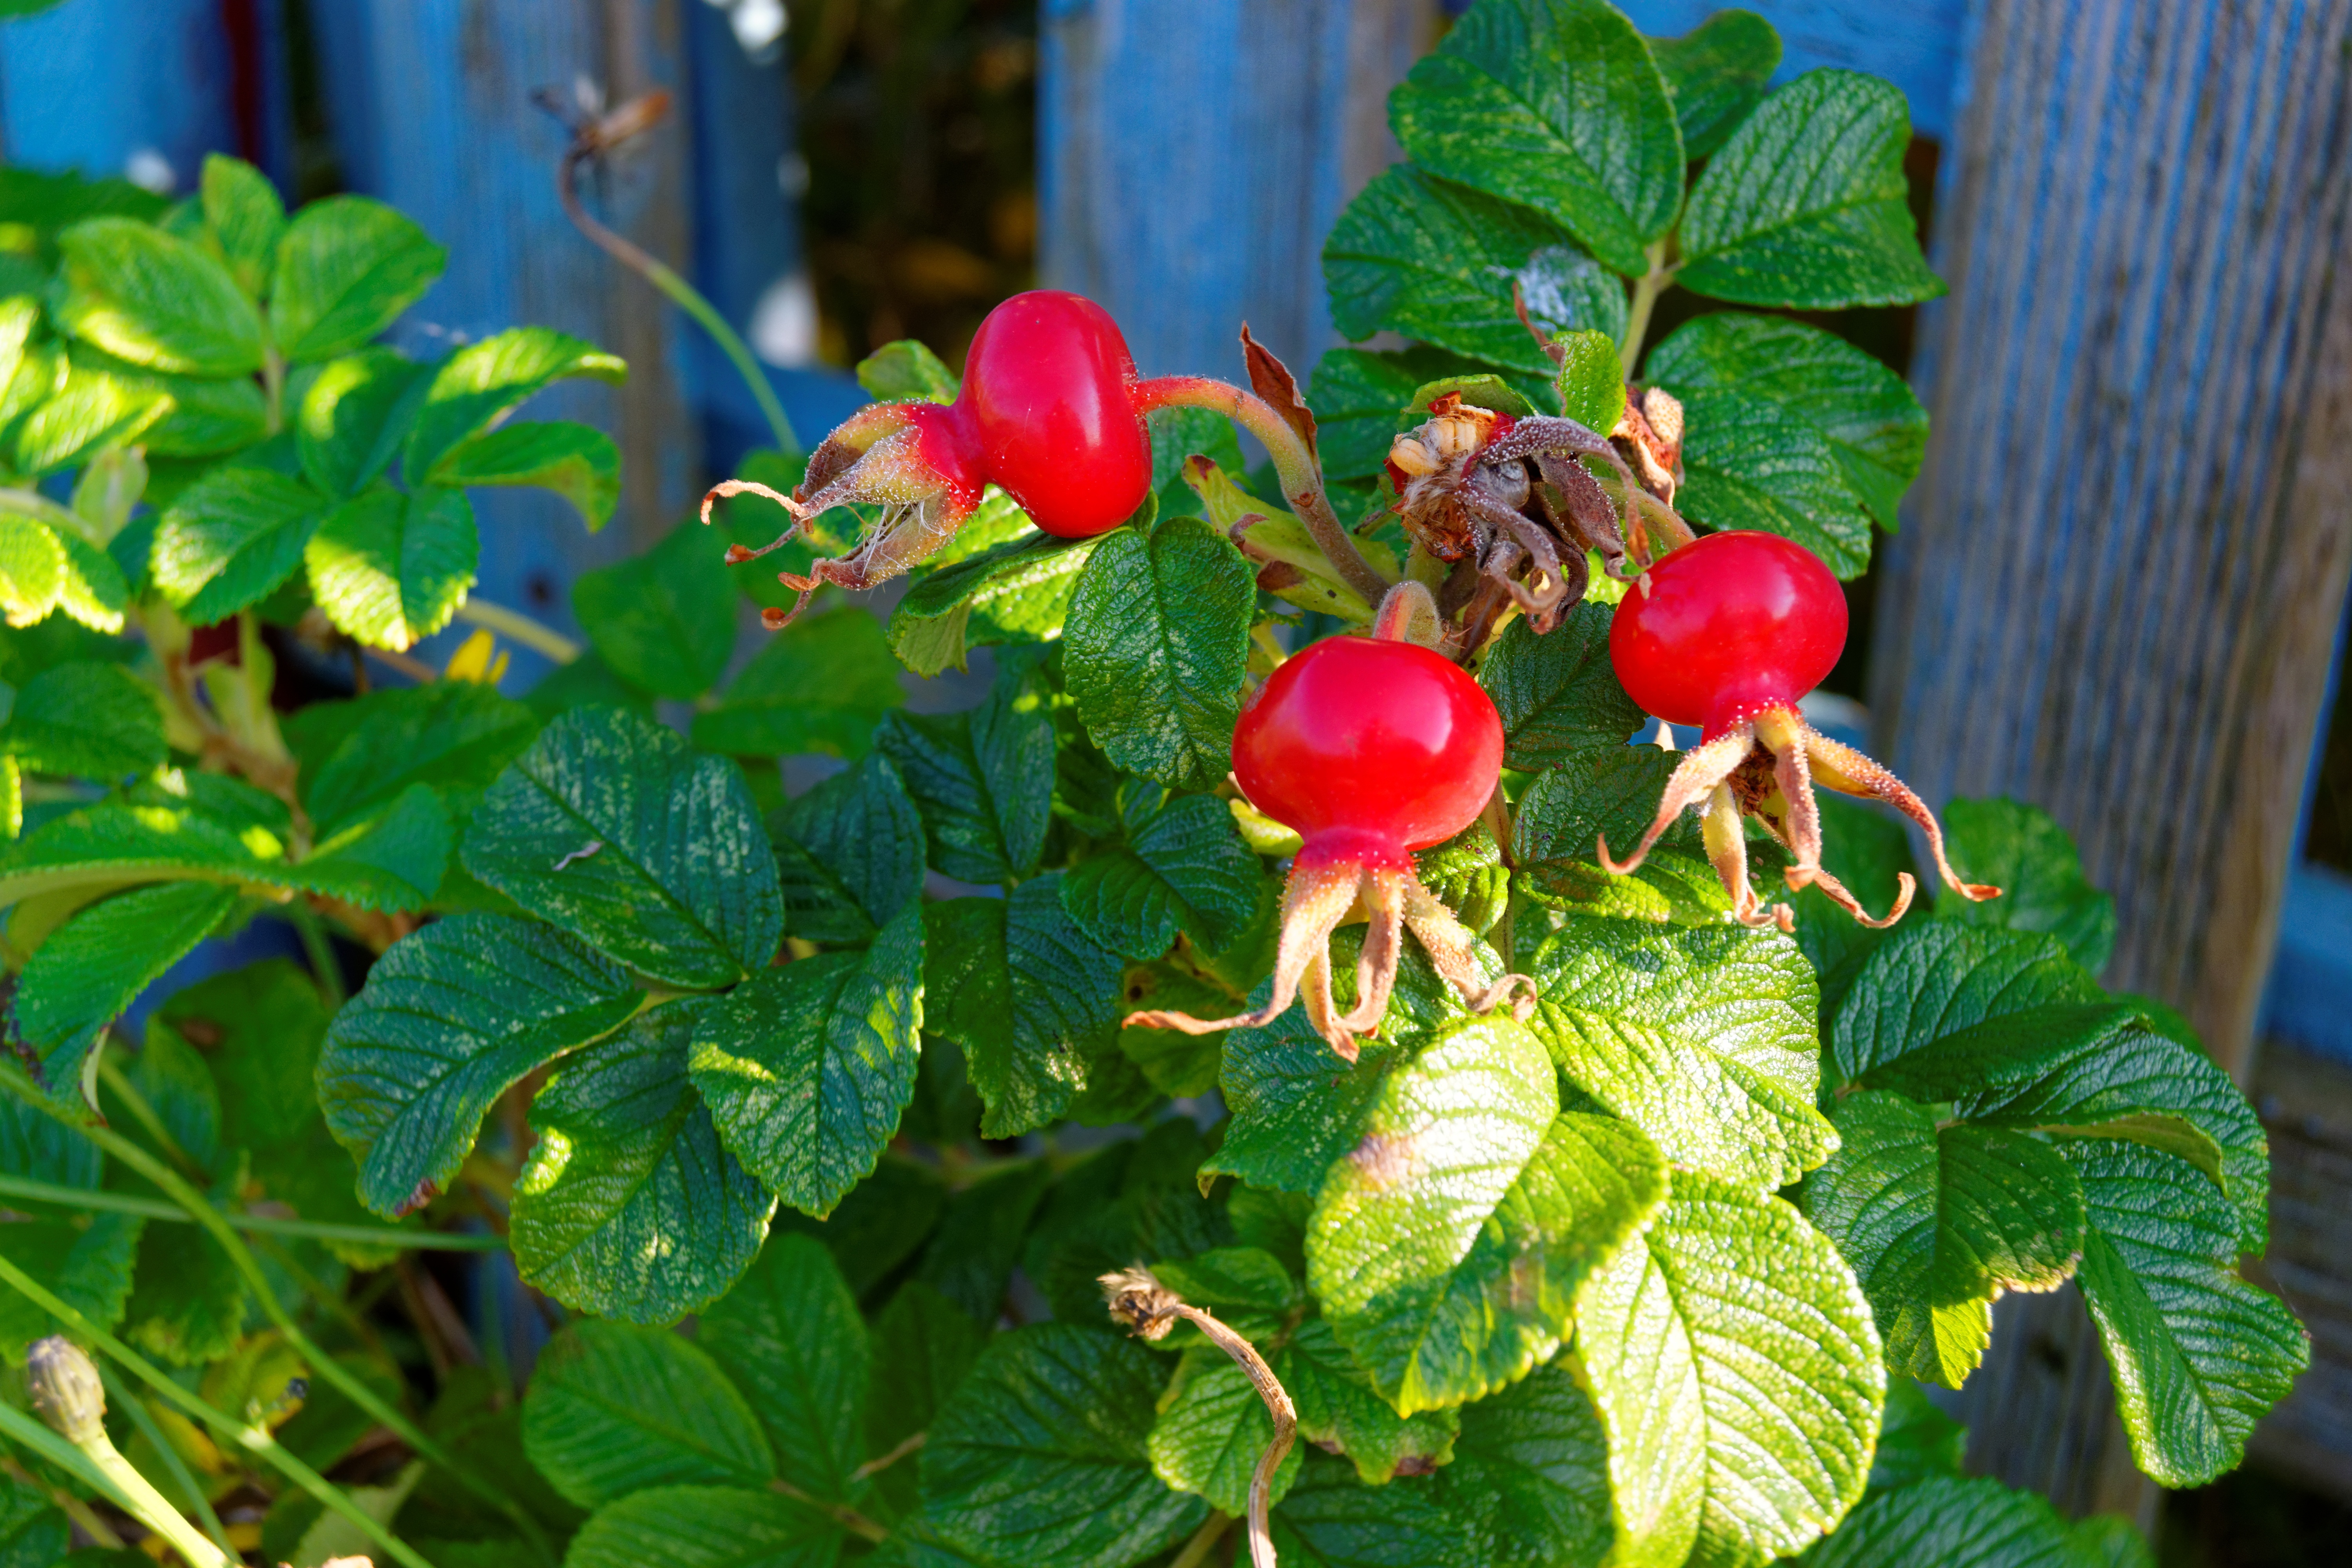
nature, plant, fruit, berry, leaf, flower, ripe, wildlife, wild, bush, food, green, red, produce, natural, garden, berries, shrub, rose hip, flowering plant, rose family, wild berries, land plant